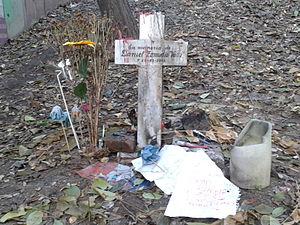
Daniel Mauricio Zamudio Vera, né le 3 août 1987 à Santiago et mort le 27 mars 2012 dans cette même ville, est un jeune chilien, devenu symbole de la lutte contre la violence homophobe dans son pays, après avoir été attaqué et torturé par un groupe de jeunes qui le frappèrent durant plusieurs heures, dans le parc San Borja de Santiago, lui causant des blessures qui provoquèrent sa mort des semaines plus tard.